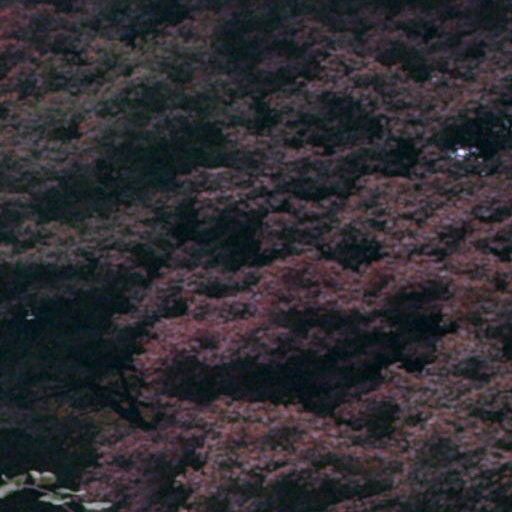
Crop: cassava